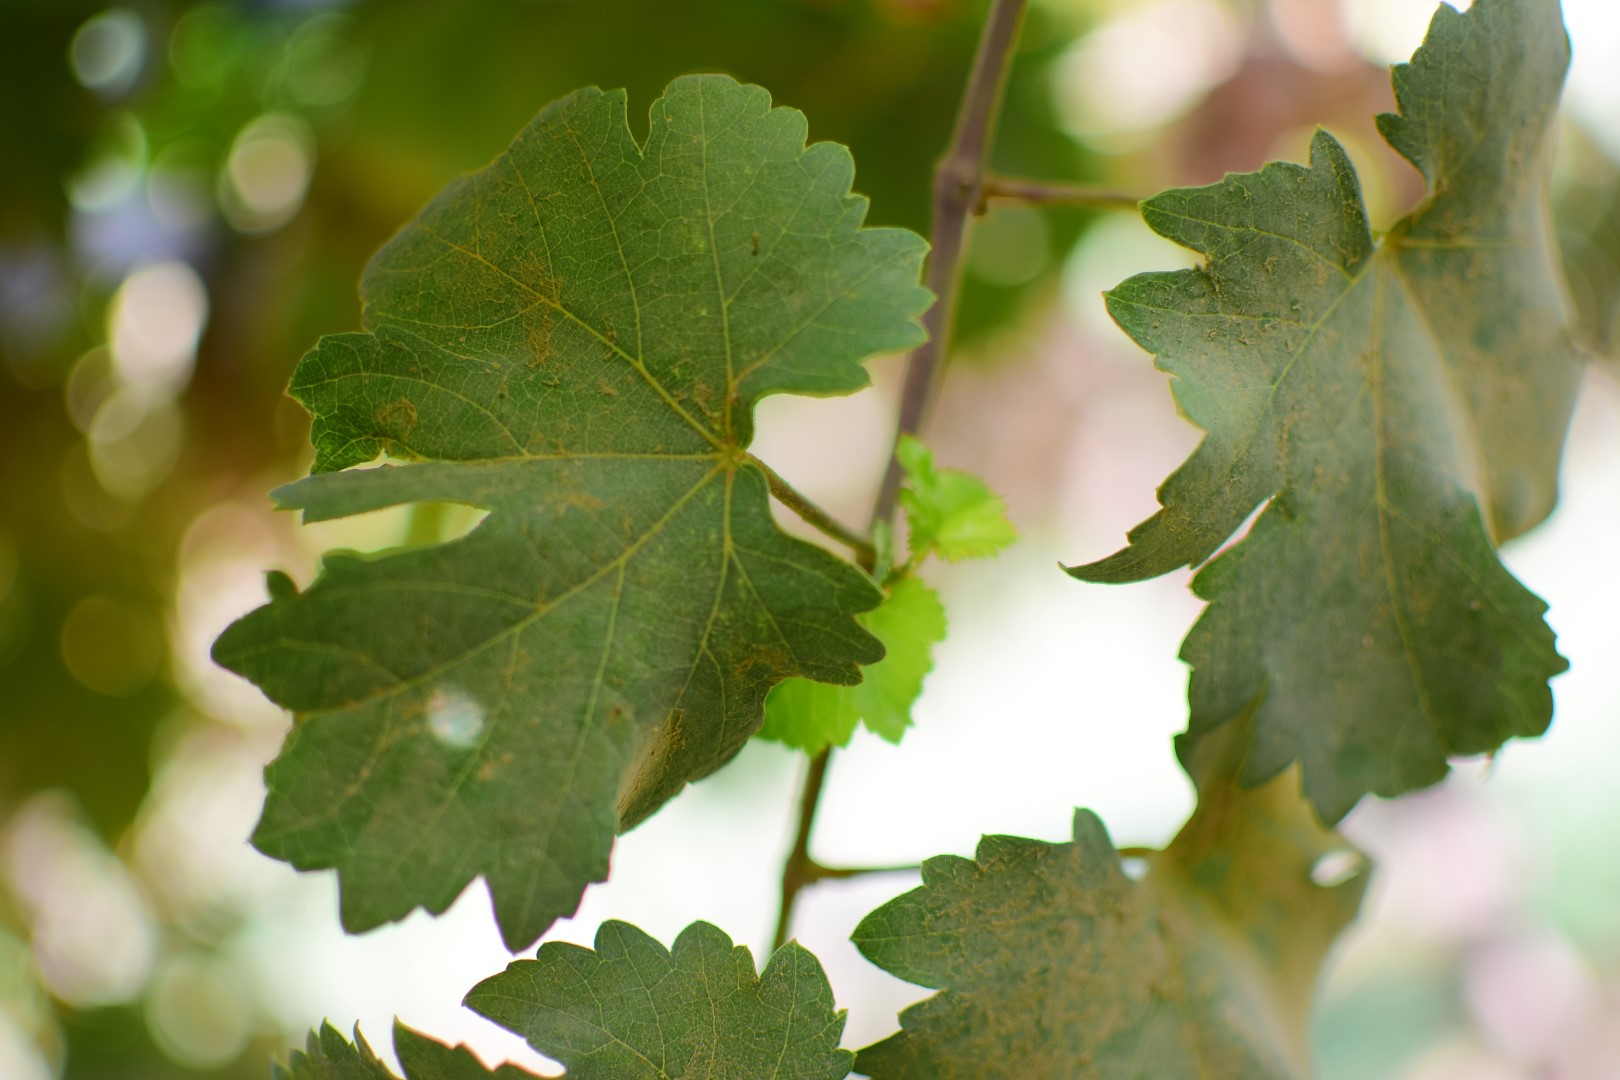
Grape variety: Shdah